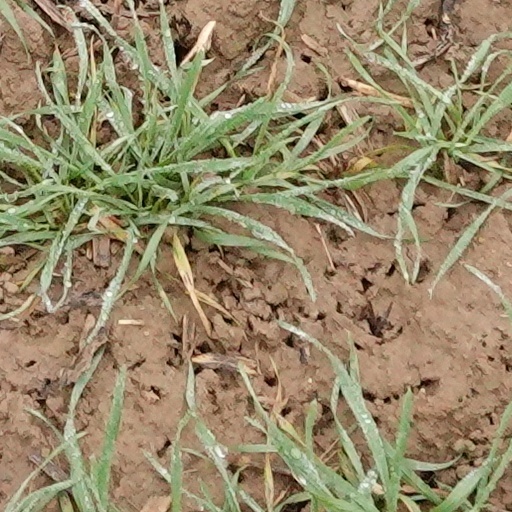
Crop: wheat